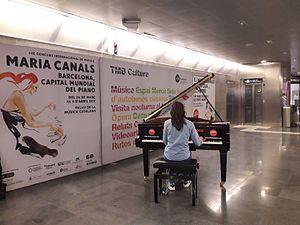
Un pianiste est un musicien qui joue du piano.